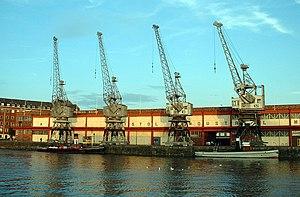
Cette liste des musées de la city, la zone d'autorité unitaire et le comté cérémoniel de Bristol contient des musées qui sont définis dans ce contexte comme des institutions qui recueillent et soignent des objets d'intérêt culturel, artistique, scientifique ou historique. Leurs collections ou expositions connexes disponibles pour la consultation publique. Sont également inclus les galeries d'art à but non lucratif et les galeries d'art universitaires. Les musées virtuels ne sont pas inclus.